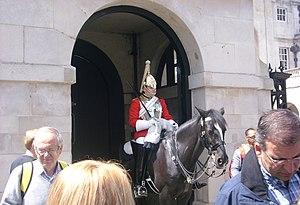
Cavalier des Horse Guards, (remarquer le bouton rouge d'alerte)
Les Horse Guards sont une formation de l'armée britannique. Ils constituent la cavalerie de la Garde de la Maison du souverain : ensemble des régiments de la Garde affectés à la protection de la famille royale au palais de Buckingham, à Londres et au château de Windsor.